O (Cyrillic)

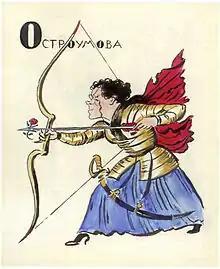
Anna Ostroumova-Lebedeva as an illustration for the Cyrillic letter О in "Mir iskusstva ABC" by Mstislav Dobuzhinsky

The letter most commonly represents the sound /ɔ/, like the o in "off". In Russian and Serbo-Croatian, it represents the sound /o/.